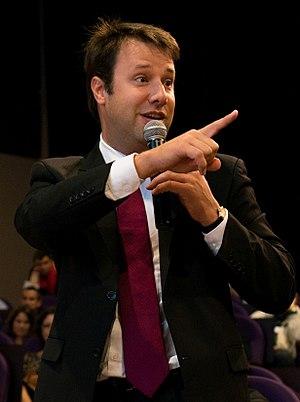
Intervention Loïg Chesnais-Girard octobre 2013 Paimpol (récadré)
À l'image du reste du pays, on assiste en Ille-et-Vilaine à une forte poussée de la droite. On le constate notamment dans l'agglomération rennaise avec les basculements de Bruz, Cesson-Sévigné, Mordelles et Noyal-Châtillon-sur-Seiche. Dans le reste du département, la sénatrice apparentée PS Virginie Klès est battue par le candidat UDI à Châteaubourg.